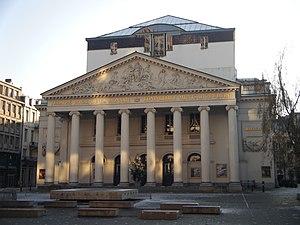
La place de la Monnaie est une place au centre de Bruxelles, située près de la place De Brouckère.